Timeline of women's suffrage in North Dakota

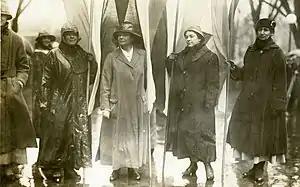
Mary Darrow Weible protests with NWP pre 1920

This is a timeline of women's suffrage in North Dakota. Women's suffrage in North Dakota began while it was still part of the Dakota Territory. In 1879, women in the territory gained the right to vote in school meetings. Later, this was more formalized in 1883, providing women separate ballots for school issues. After North Dakota was a state, suffragists continued to work for full suffrage. A referendum on equal suffrage took place in 1914, but failed. In 1917, women gained the right to vote in municipal and presidential elections. On December 1, 1919, North Dakota became the 20th state to ratify the Nineteenth Amendment.